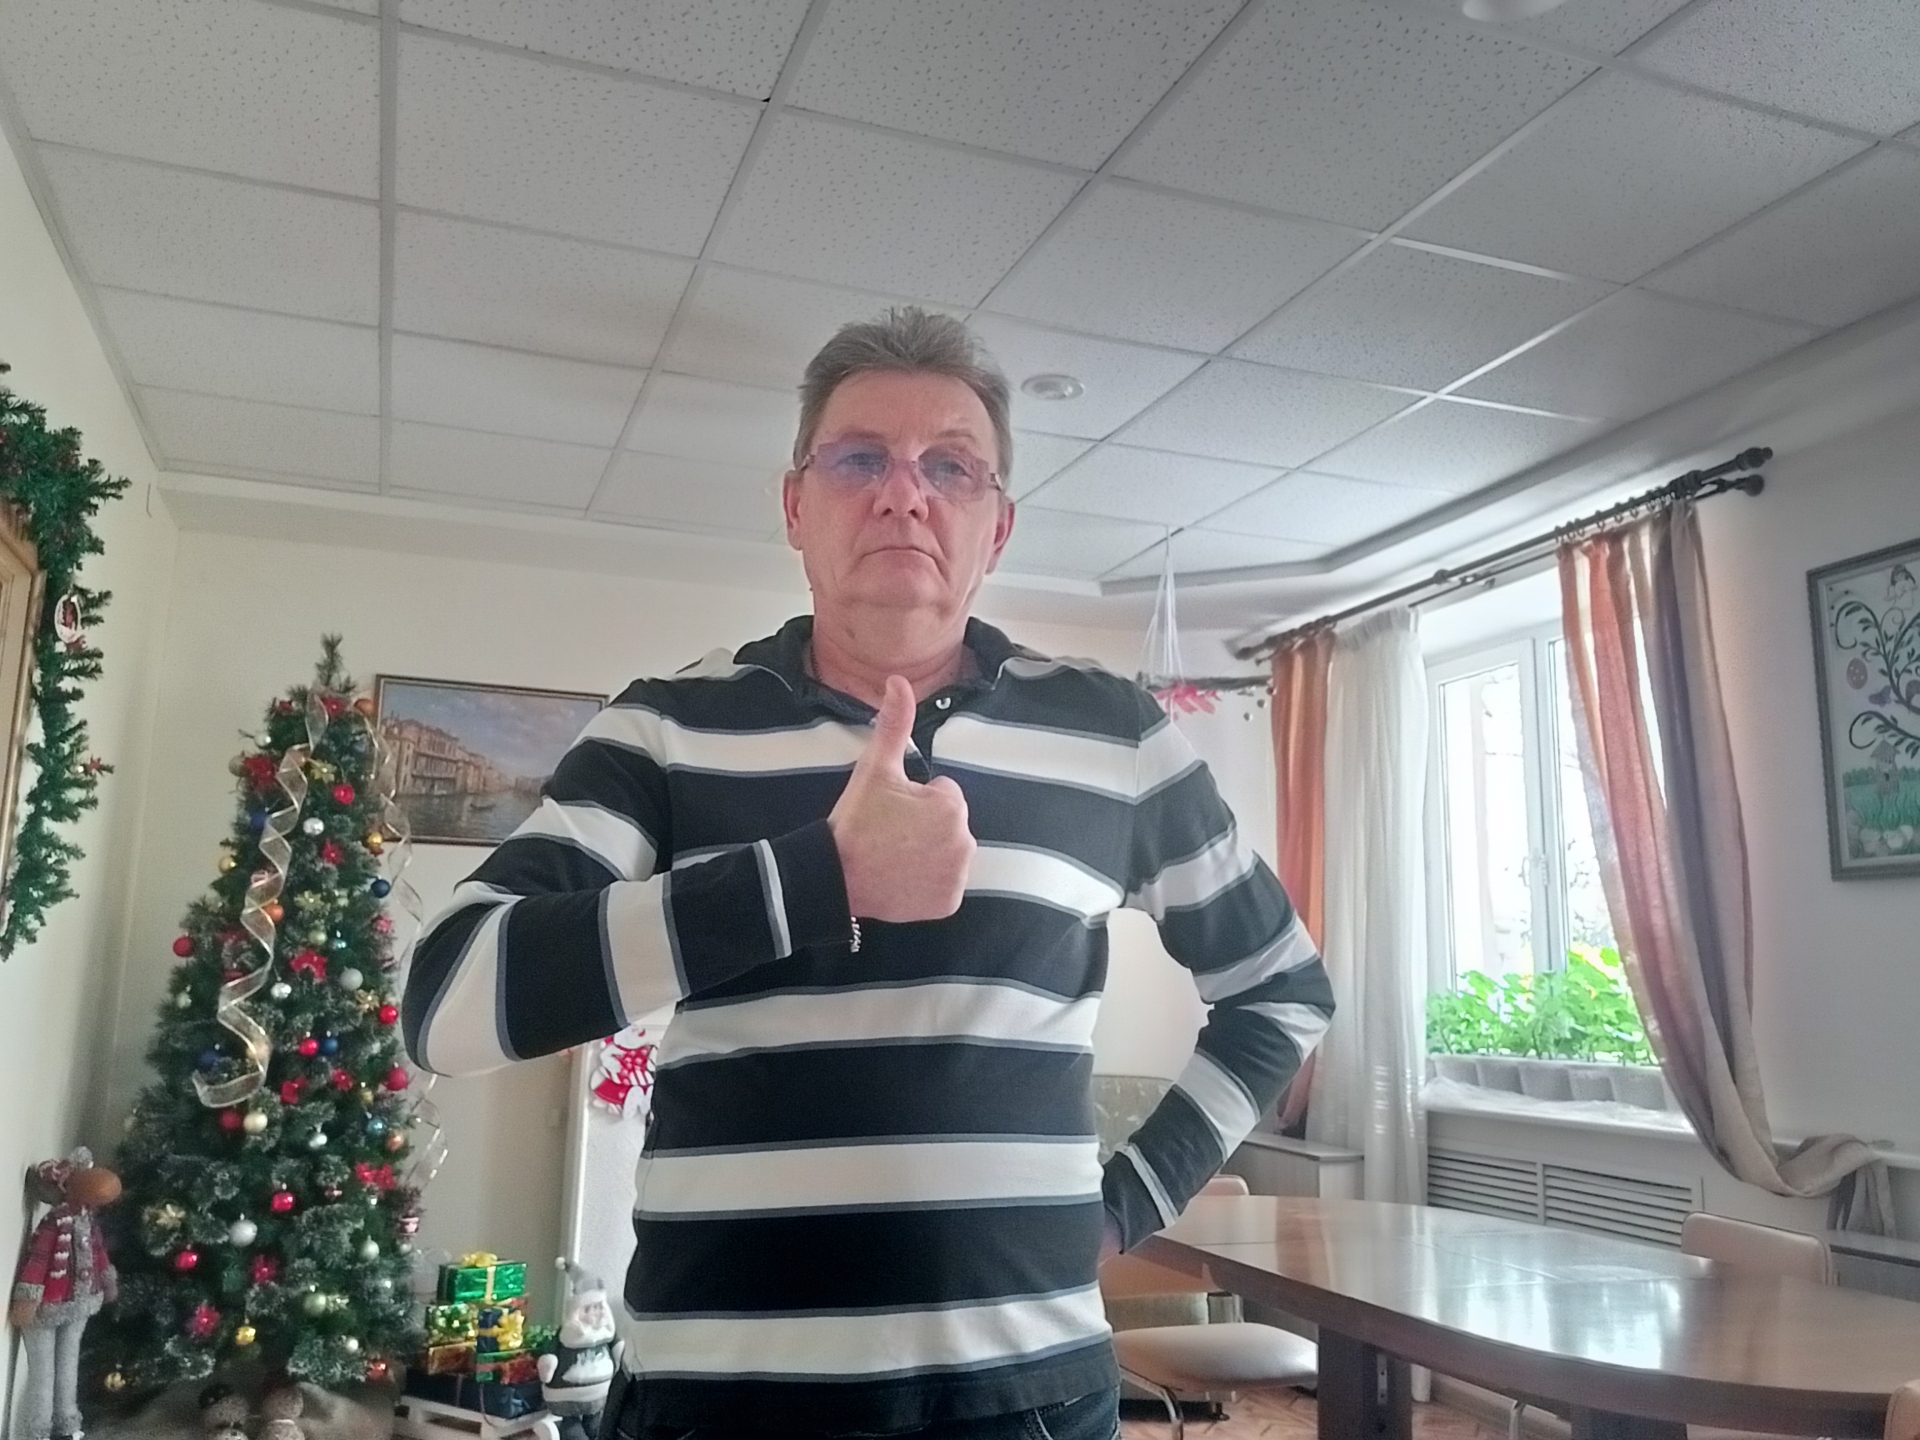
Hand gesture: like